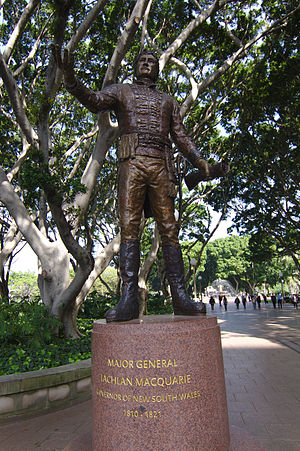
Lachlan Macquarie / Stednavne
Generalmajor Lachlan Macquaries monument i Hyde Park, Sydney
Lachlan Macquarie, var en skotsk officer i den britiske hær og kolonibestyrer. Macquarie tjente som den femte og sidste selvstyrende guvernør af New South Wales fra 1810 til 1821. Han havde en ledende rolle i den sociale, økonomiske og arkitekturelle udvikling af kolonien. Historikere anser ham for at have haft en afgørende indflydelse på forvandlingen af New South Wales fra en straffekoloni til en fri bosættelse, og han spillede derfor en vigtig rolle i udviklingen af det australske samfund i det tidlige 19. århundrede.